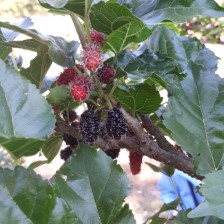
Variety: ChiangMai60